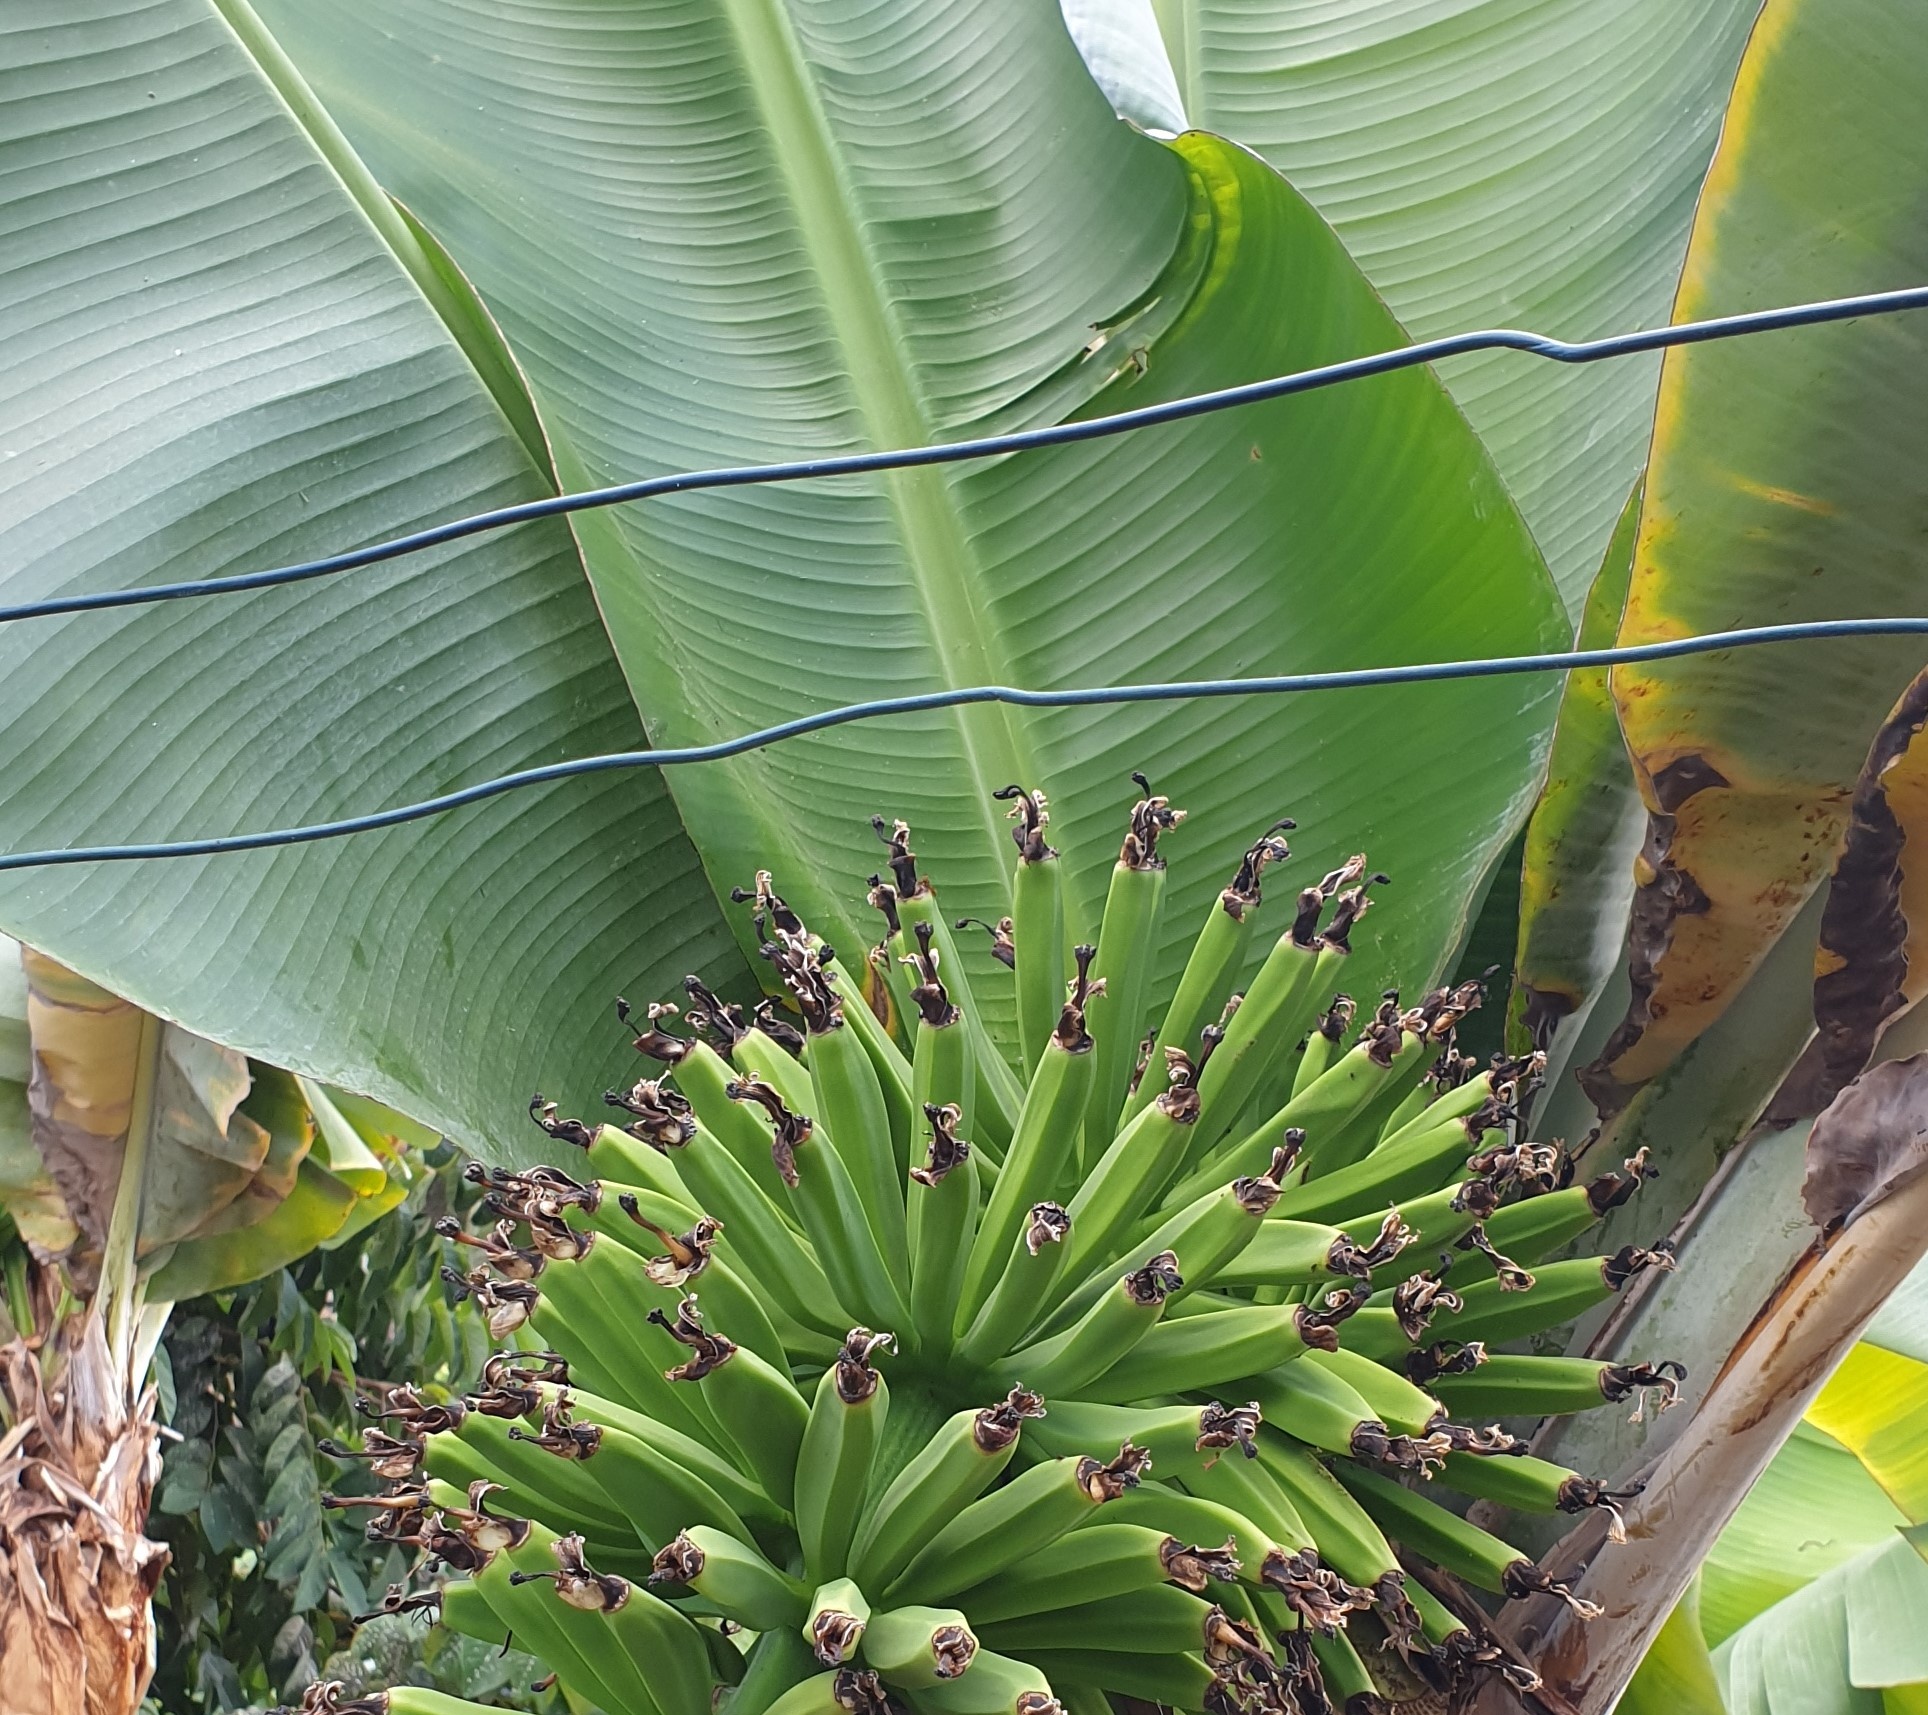
Label: Keep